Refugee health

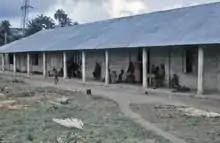
A hospital in a camp for refugees of the Nigerian-Biagfran Civil War, late 1960s (CDC)

Refugee health is the field of study on the health effects experienced by people who have been displaced into another country or even to another part of the world, as a result of unsafe circumstances such as war or persecution. People who have been displaced can be affected by infectious diseases or some chronic diseases that are uncommon in the country in which they eventually settle. Mental health is an important consideration and can greatly impact people who are displaced. The health status of refugee's can be tied to factors such as the person who migrated's geographic origin, conditions of refugee camps or urban settings where they lived, and personal, physical, and psychological conditions of the person, either pre-existing or acquired while traveling from their homeland to a camp or eventually to their new home.